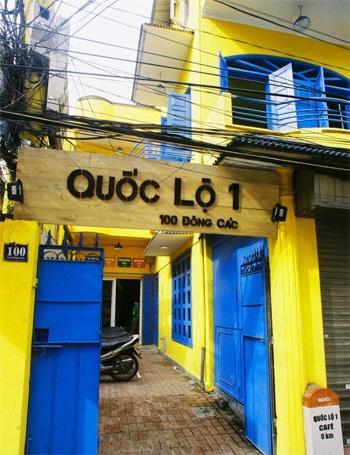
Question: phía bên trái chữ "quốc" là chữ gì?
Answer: không có chữ nào phía bên trái chữ "quốc"